Altered level of consciousness

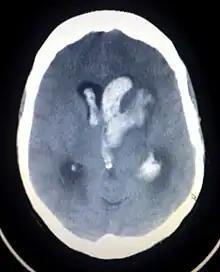
An intracranial hemorrhage, one cause of altered level of consciousness

An altered level of consciousness is any measure of arousal other than normal. Level of consciousness (LOC) is a measurement of a person's arousability and responsiveness to stimuli from the environment. A mildly depressed level of consciousness or alertness may be classed as lethargy; someone in this state can be aroused with little difficulty. People who are obtunded have a more depressed level of consciousness and cannot be fully aroused. Those who are not able to be aroused from a sleep-like state are said to be stuporous. Coma is the inability to make any purposeful response. Scales such as the Glasgow coma scale have been designed to measure the level of consciousness.